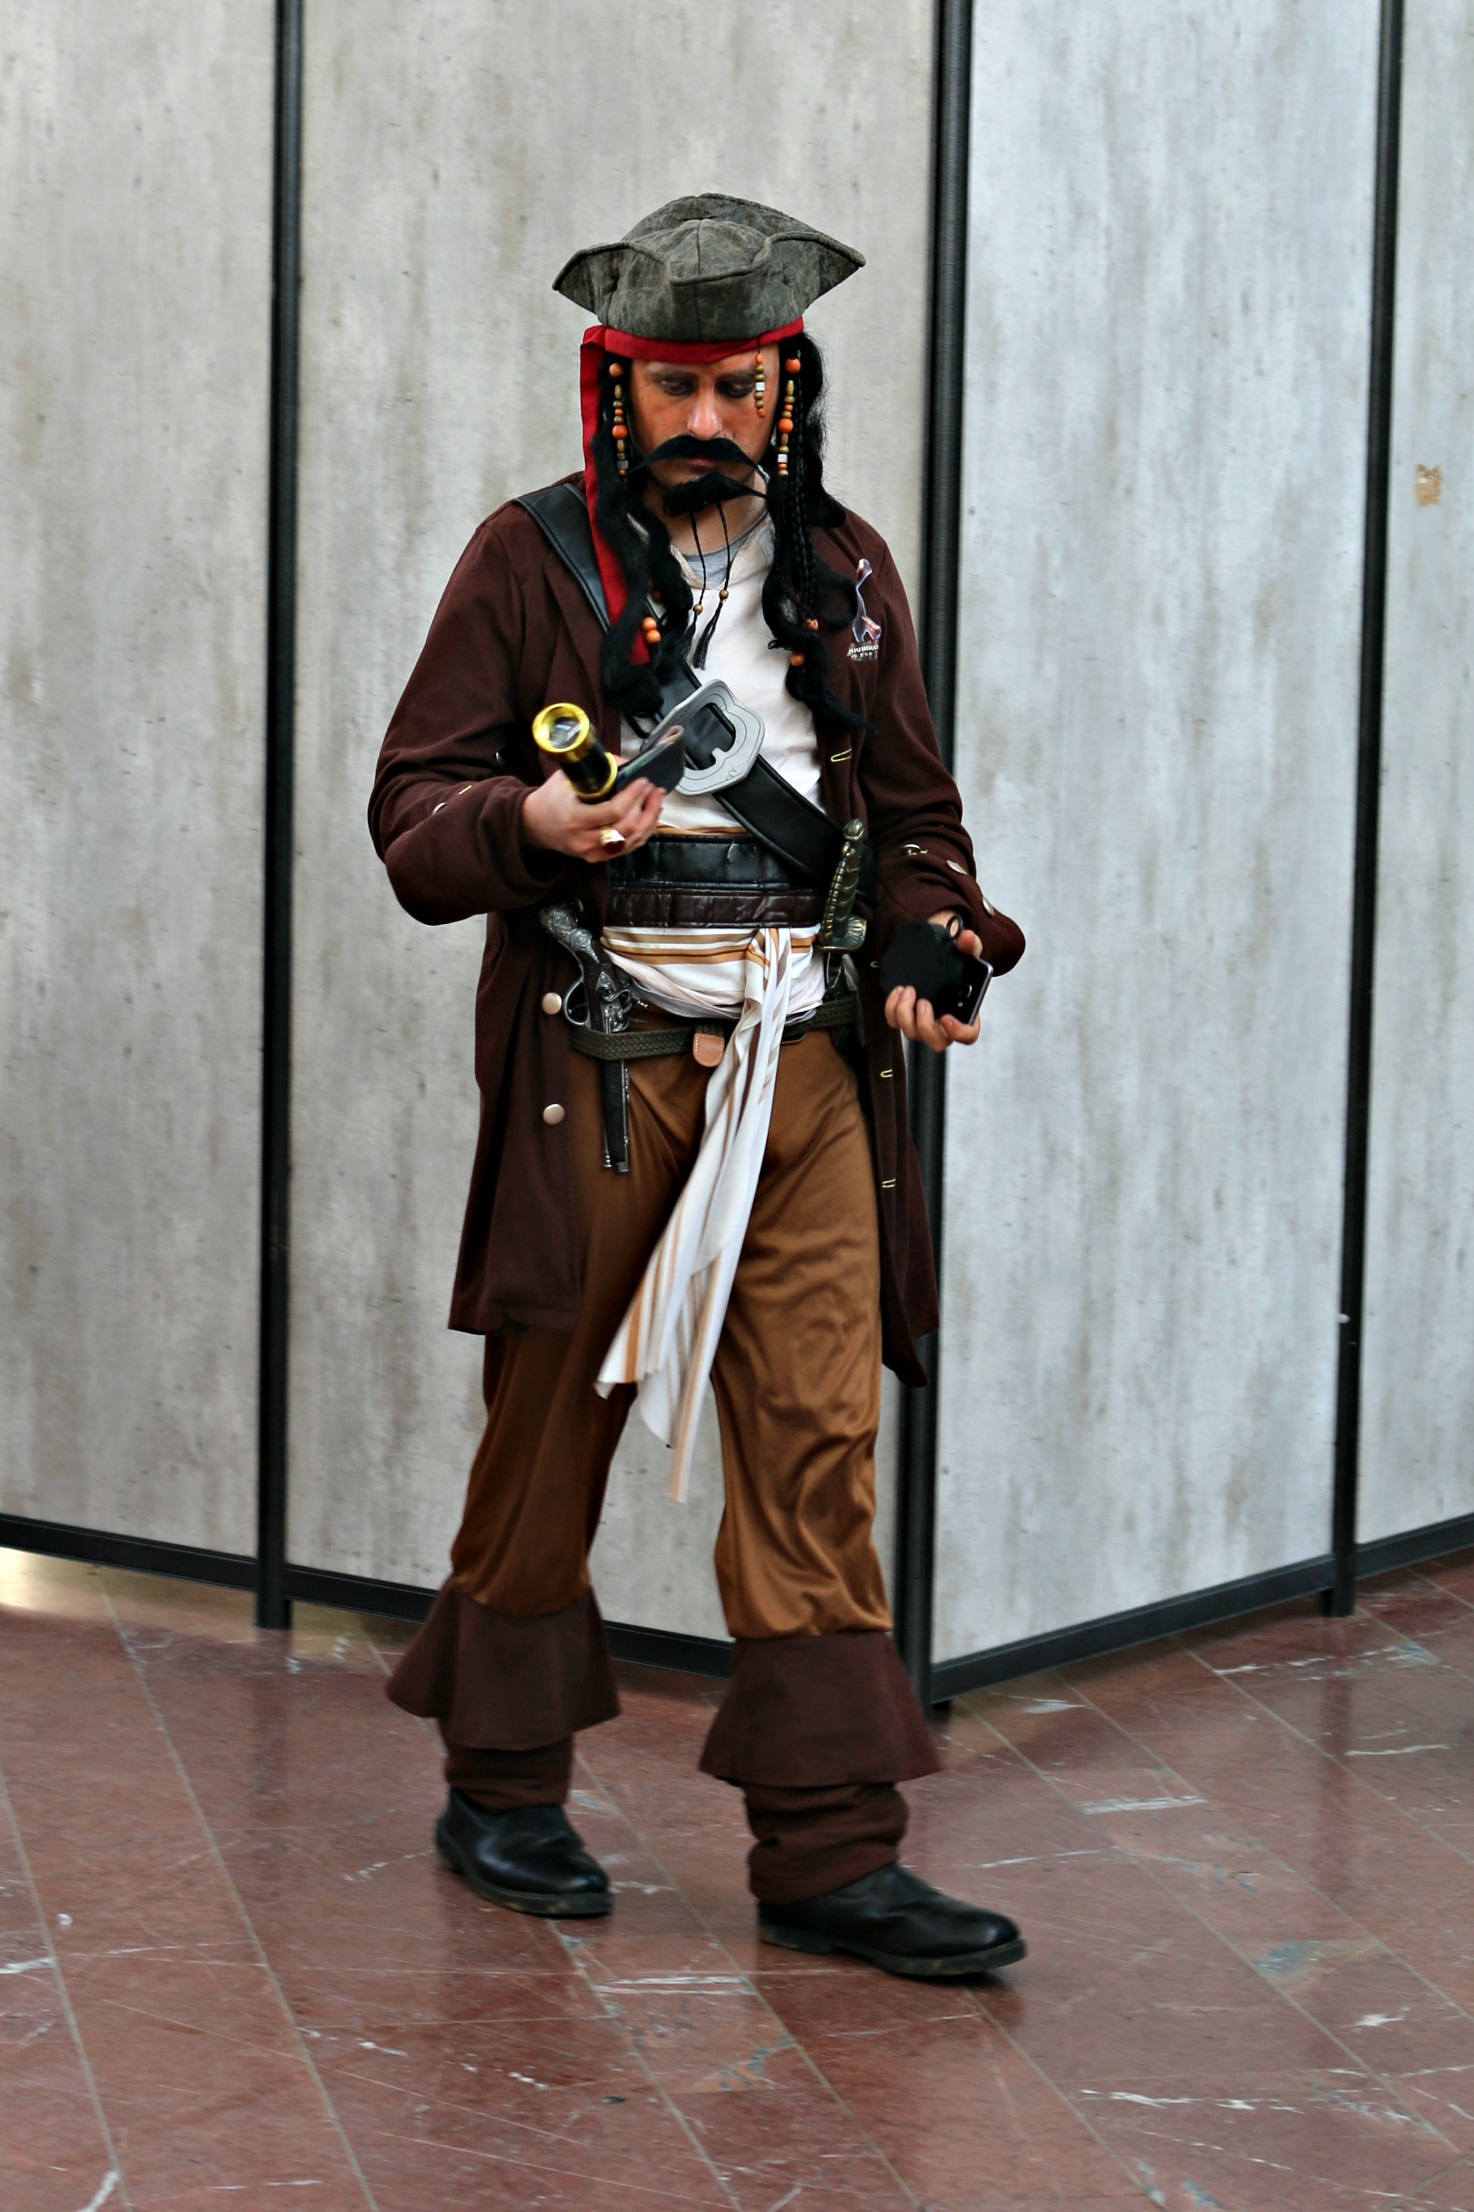
person, statue, soldier, clothing, pirate, character, costume, actor, jack sparrow